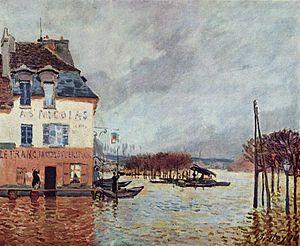
Le département des Yvelines est une terre de tradition culturelle et littéraire. Dans les Yvelines, ce sont près de 800 associations, bénévoles, professionnels et collectivités territoriales qui œuvrent ensemble pour le développement culturel.